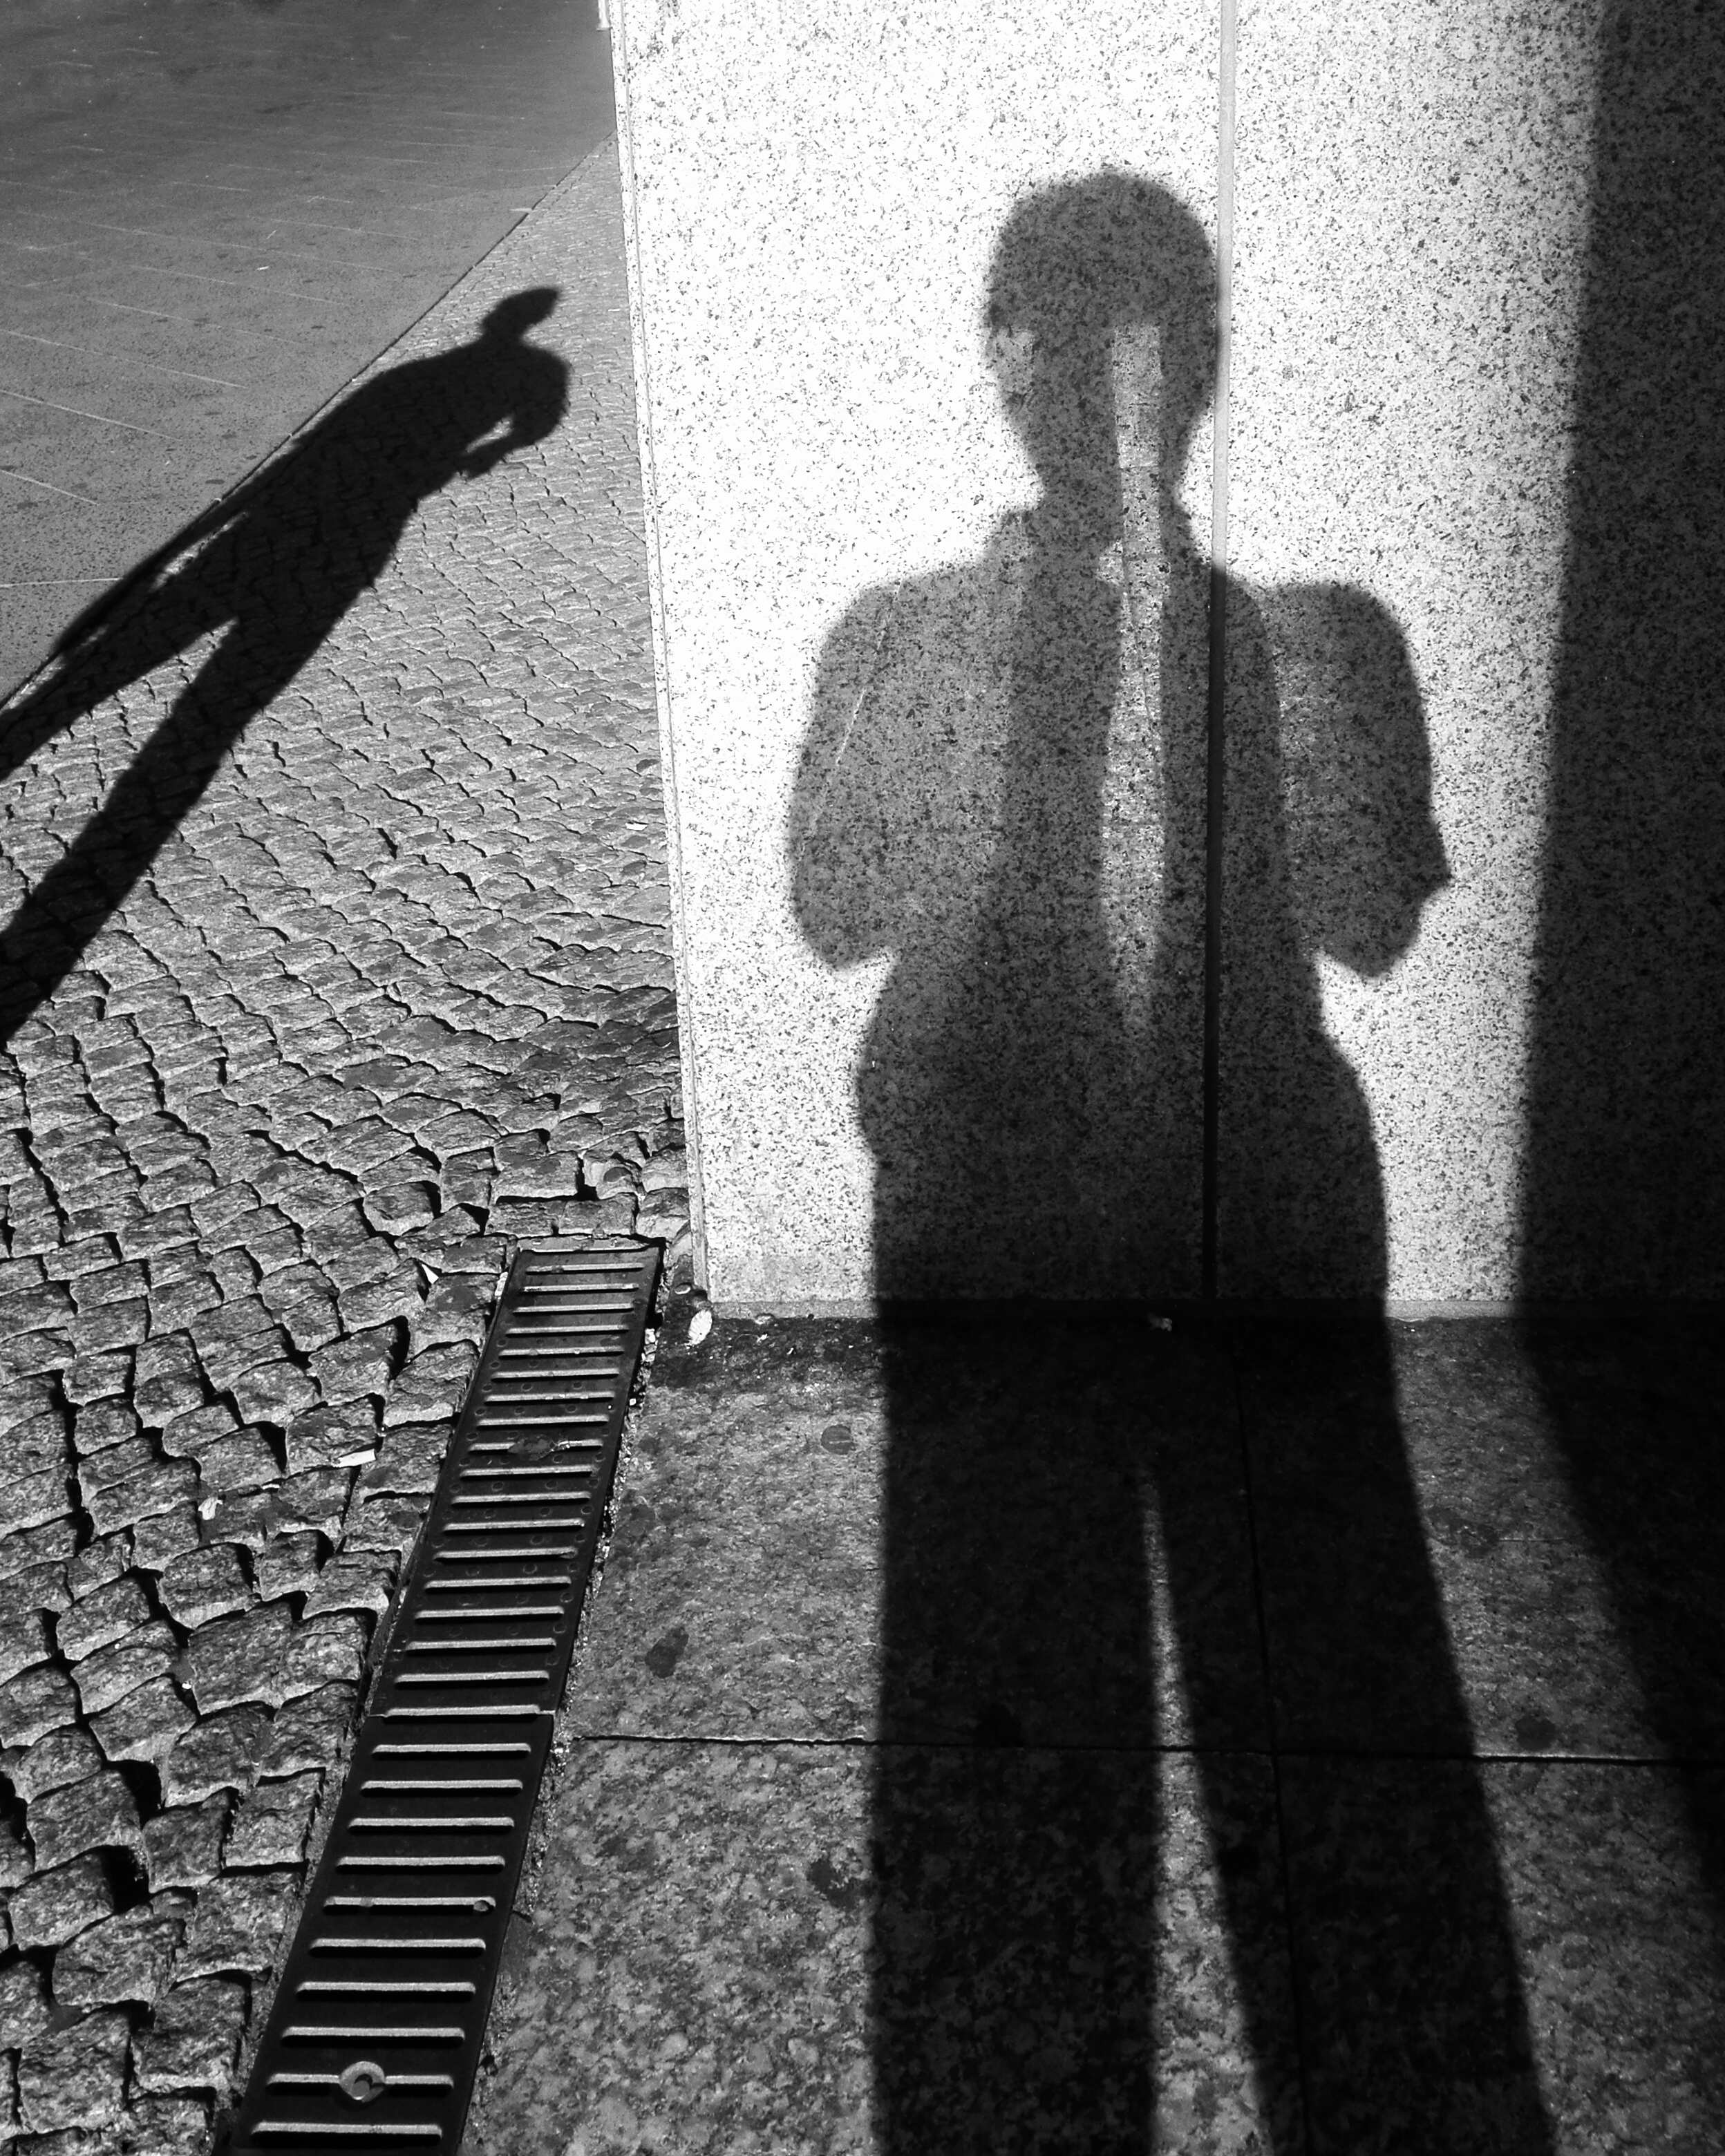
black and white, white, photography, color, sitting, shadow, darkness, black, monochrome, bw, photograph, sw, snapseed, image, shape, morgens, apeach, anjapietsch, 52wochenfotochallenge, huaweip7l17, monochrome photography, film noir, human positions